DuPage County, Illinois

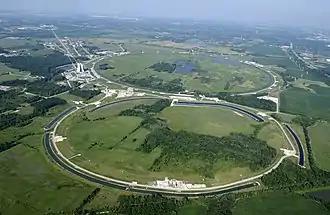
Aerial view of the Tevatron particle accelerator at the Fermilab site

DuPage County has several hundred Christian churches, and especially around Wheaton is a Bible Belt, with Wheaton College and various other evangelical Christian colleges, and publishing houses including InterVarsity Press, Crossway, Tyndale House, Christianity Today and other smaller ones in the area. Notable churches include megachurches like Community Christian Church in Naperville, Wheaton Bible Church, Christ Church in Oak Brook, and other large congregations like College Church. There is also a large Catholic population, the county being part of the Diocese of Joliet and the National Shrine of St Therese in Darien. There is also the Ukrainian Orthodox Church in Glendale Heights.